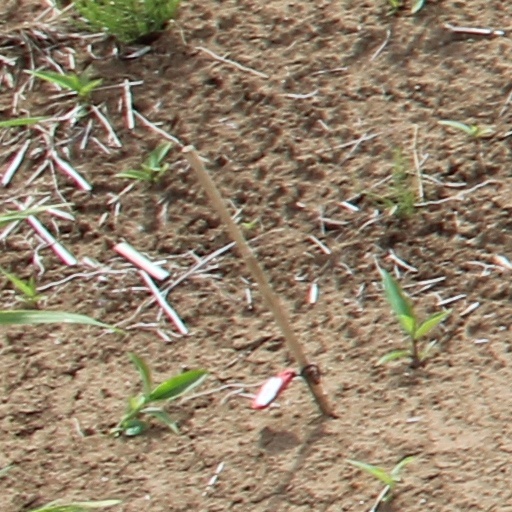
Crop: wheat